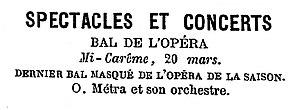
Annonce du dernier bal de l'Opéra de la saison du Carnaval de Paris 1878-1879, sous la direction d'Olivier Métra. Le Tintamarre, 9 mars 1879, page 8, 3ème colonne. http://gallica.bnf.fr/ark:/12148/bpt6k56817612/f9.image.r.langFR
Jules Louis Olivier Métra, né à Reims le 2 juin 1830 et mort à Paris le 22 octobre 1889, est un compositeur et chef d'orchestre français.